Wausau, Wisconsin

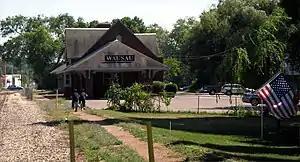
The original Milwaukee Road train station

This area has for millennia changed hands between various indigenous peoples. The historic Ojibwe (also known in the United States as the Chippewa) occupied it in the period of European encounter. They had a lucrative fur trade for decades with French colonists and French Canadians. After the French and Indian War this trade was dominated by British-American trappers from the eastern seaboard.